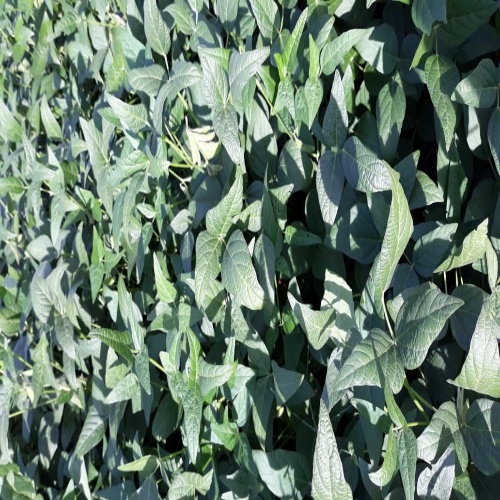
Label: Diabrotica_speciosa